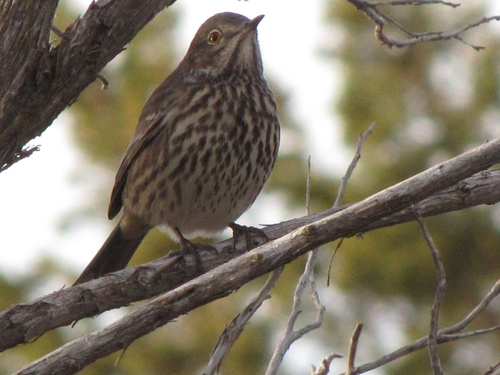
the body of the bird is round and grey and brown speckled.
this bid is mostly grey but has brown spots along its throat, breast and sides, and has a solid brown crown.
this brown bird has a white breast with small brown vertical stripes all down it, a brown eye with black pupil, and a short brown bill.
this small brown bird has a long tail and a short brown beak.
small grown and grey bird with medium brown tarsus and short beak
this bird is brown with black and has a very short beak.
the small bird has a short pointed bill, dark brown crown, and dark grey with brown stripe breast and belly.
this bird has brown primaries, a brown crown, and a brown belly.
this particular bird has a belly that is gray with black spots
this bird has wings that are brown and has a spotted belly
Species: Sage Thrasher